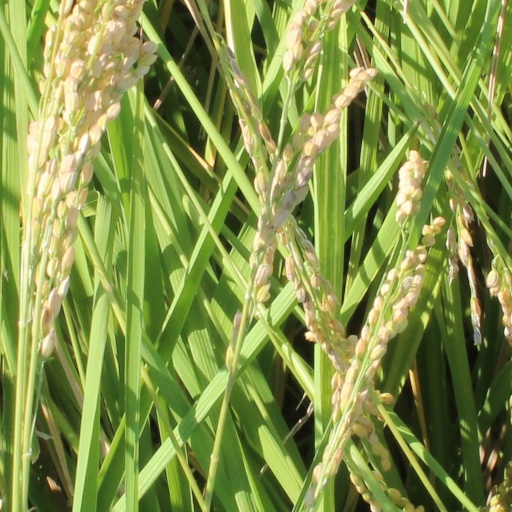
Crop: rice